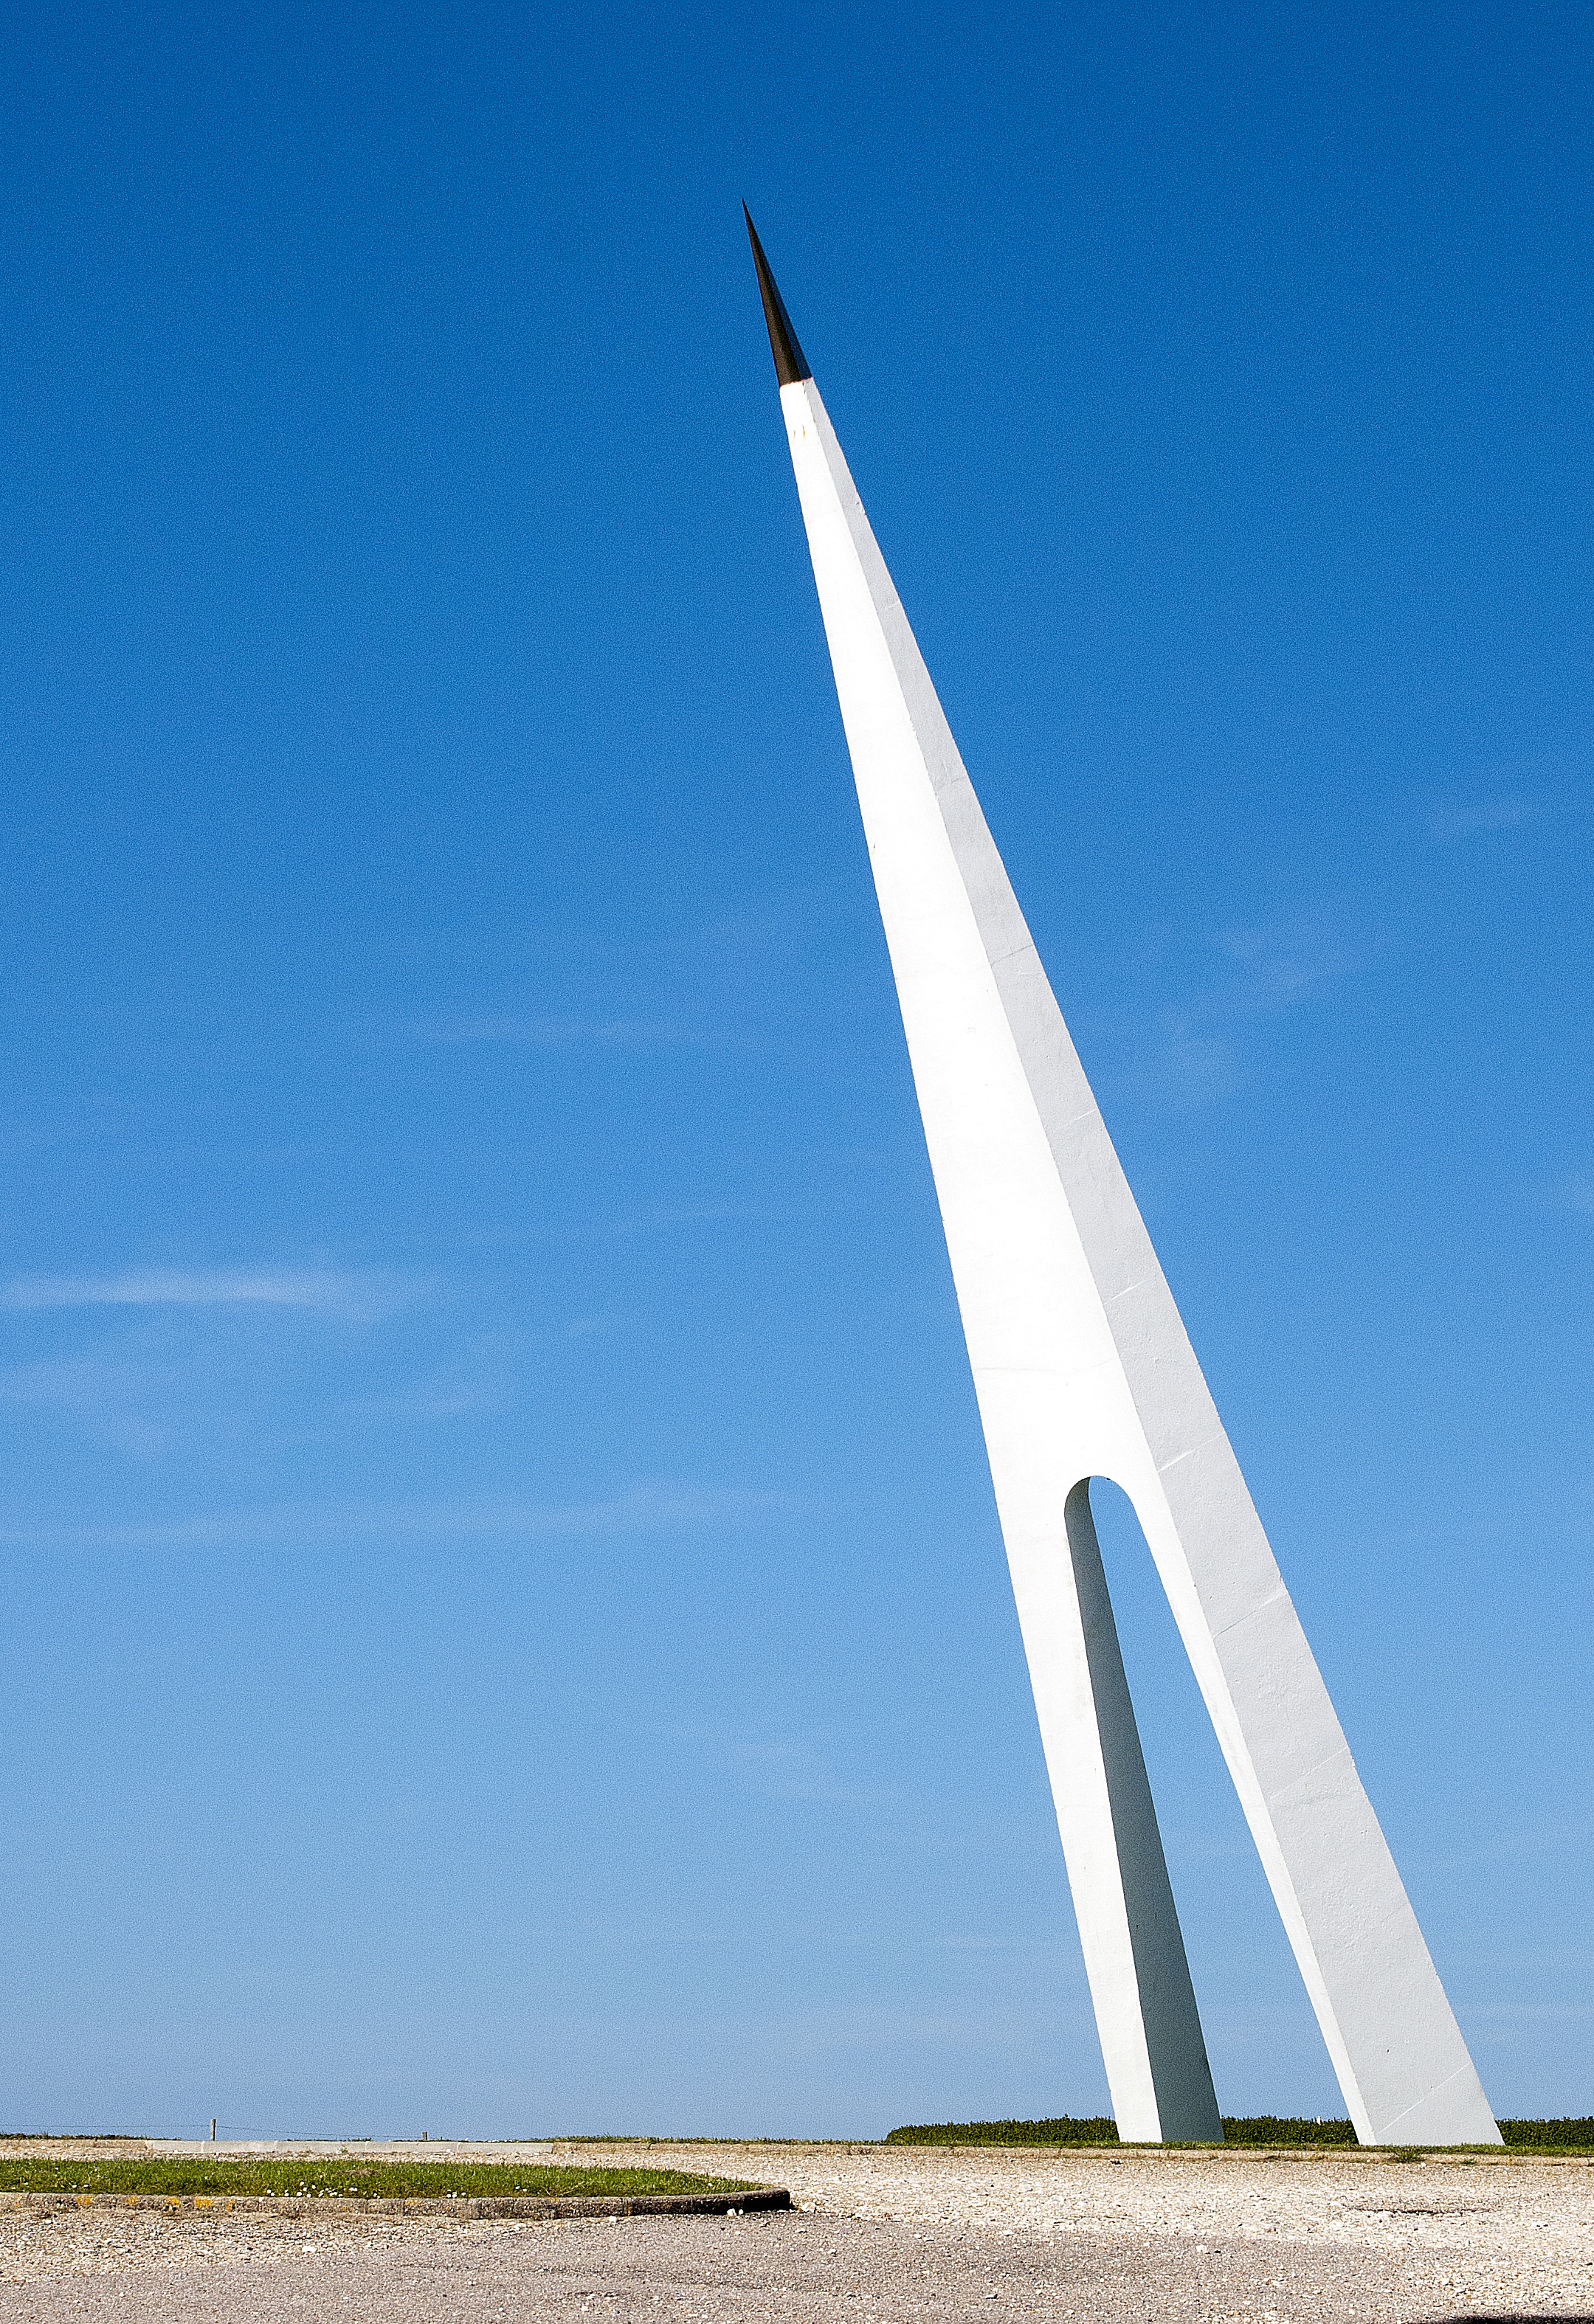
wing, wind, monument, france, vehicle, mast, etretat, nungesser and coli